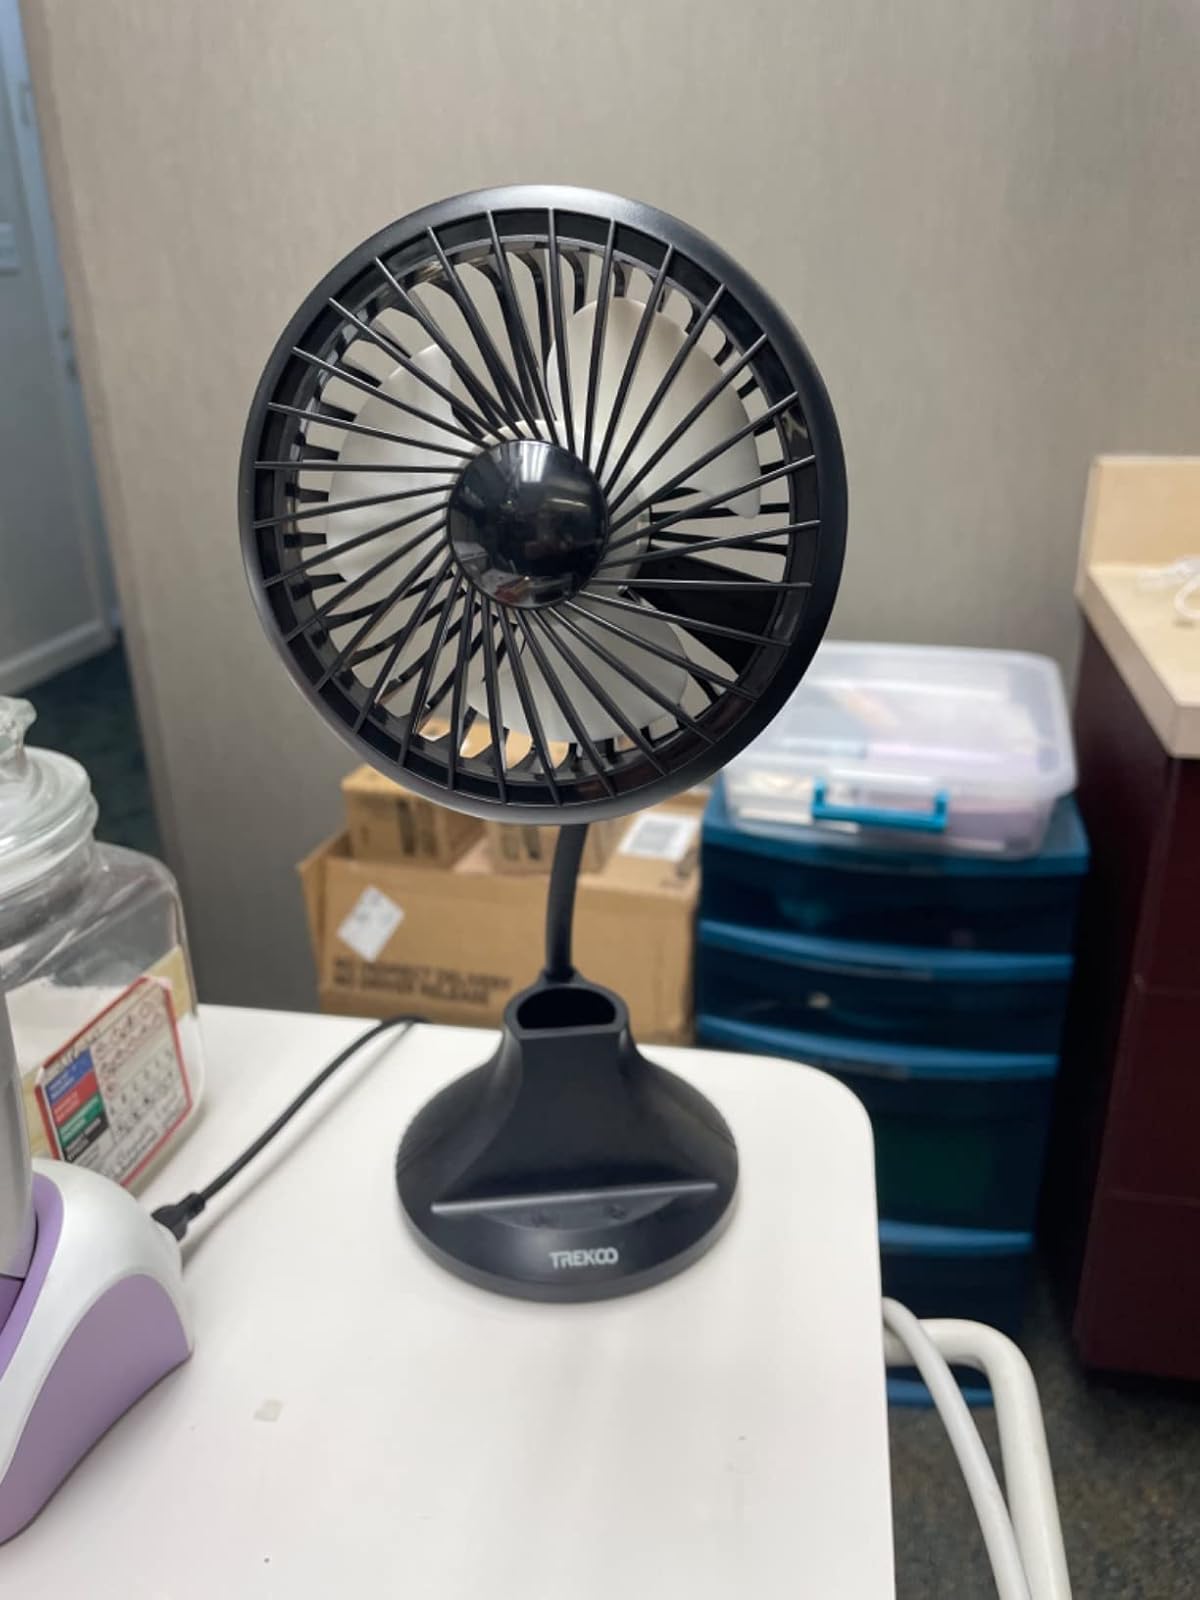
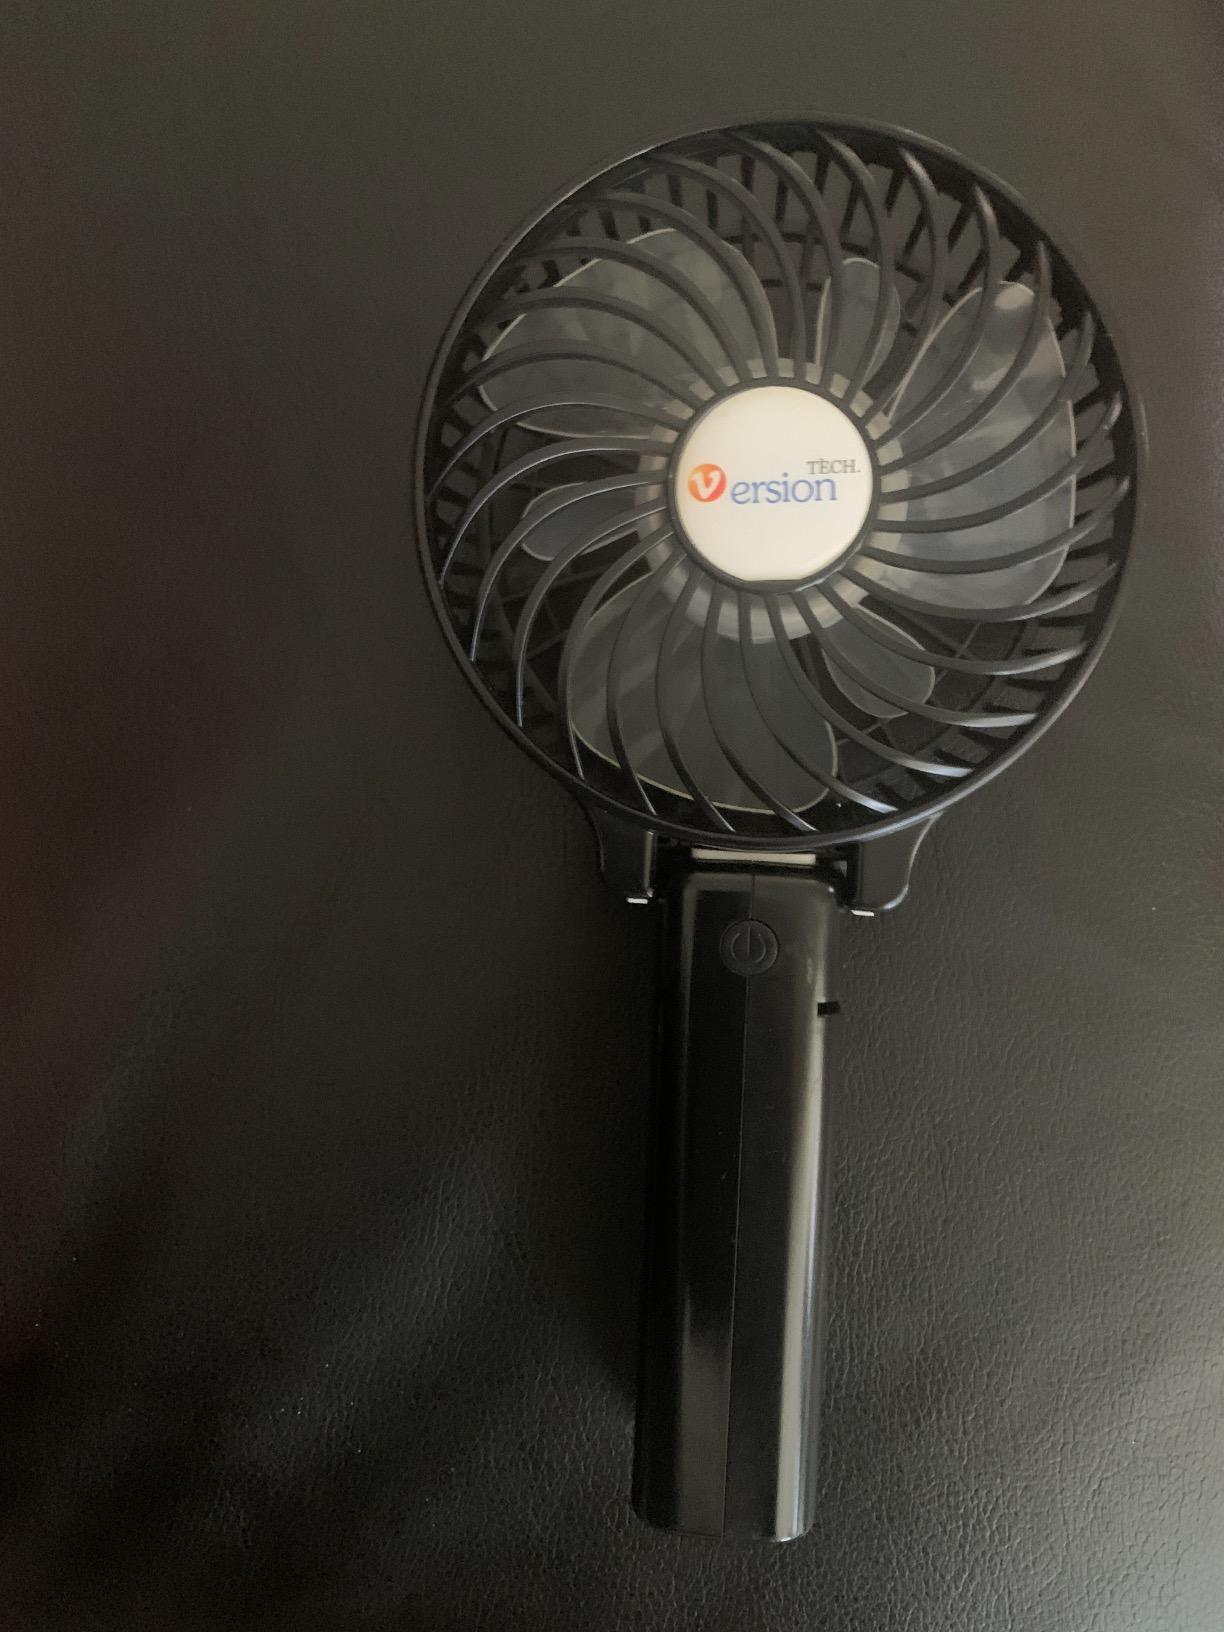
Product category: fan
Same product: no